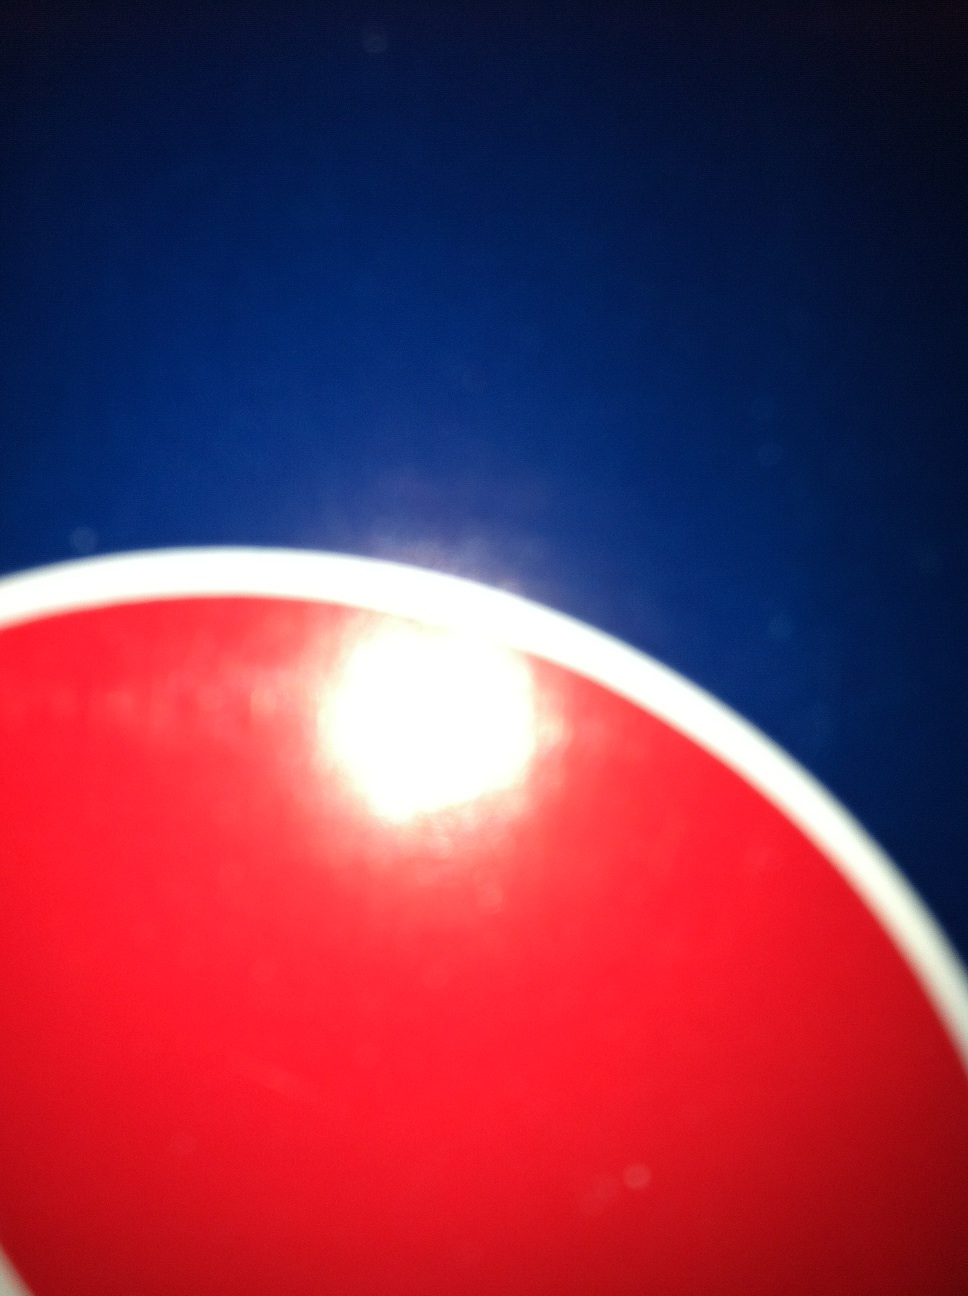Question: What kind of soda is this?
Answer: pepsi